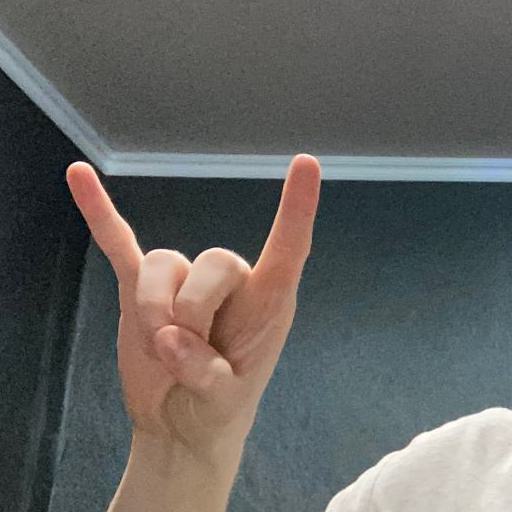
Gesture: rock